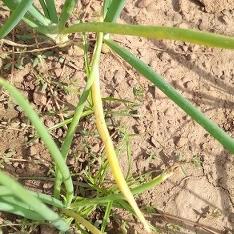
Crop: Onion
Condition: fusarium-d